Pavlo Lebedyev

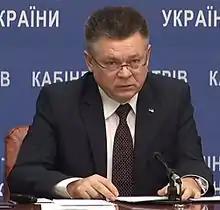
Lebedyev in 2014

Pavlo Valentynovych Lebedyev (born 12 July 1962) is a Russian and former Ukrainian politician, financier and businessman who is currently a member of the Board of Russian Union of Industrialists and Entrepreneurs (RUIE). Head of Coordination Council of the Crimean branches of RUIE.